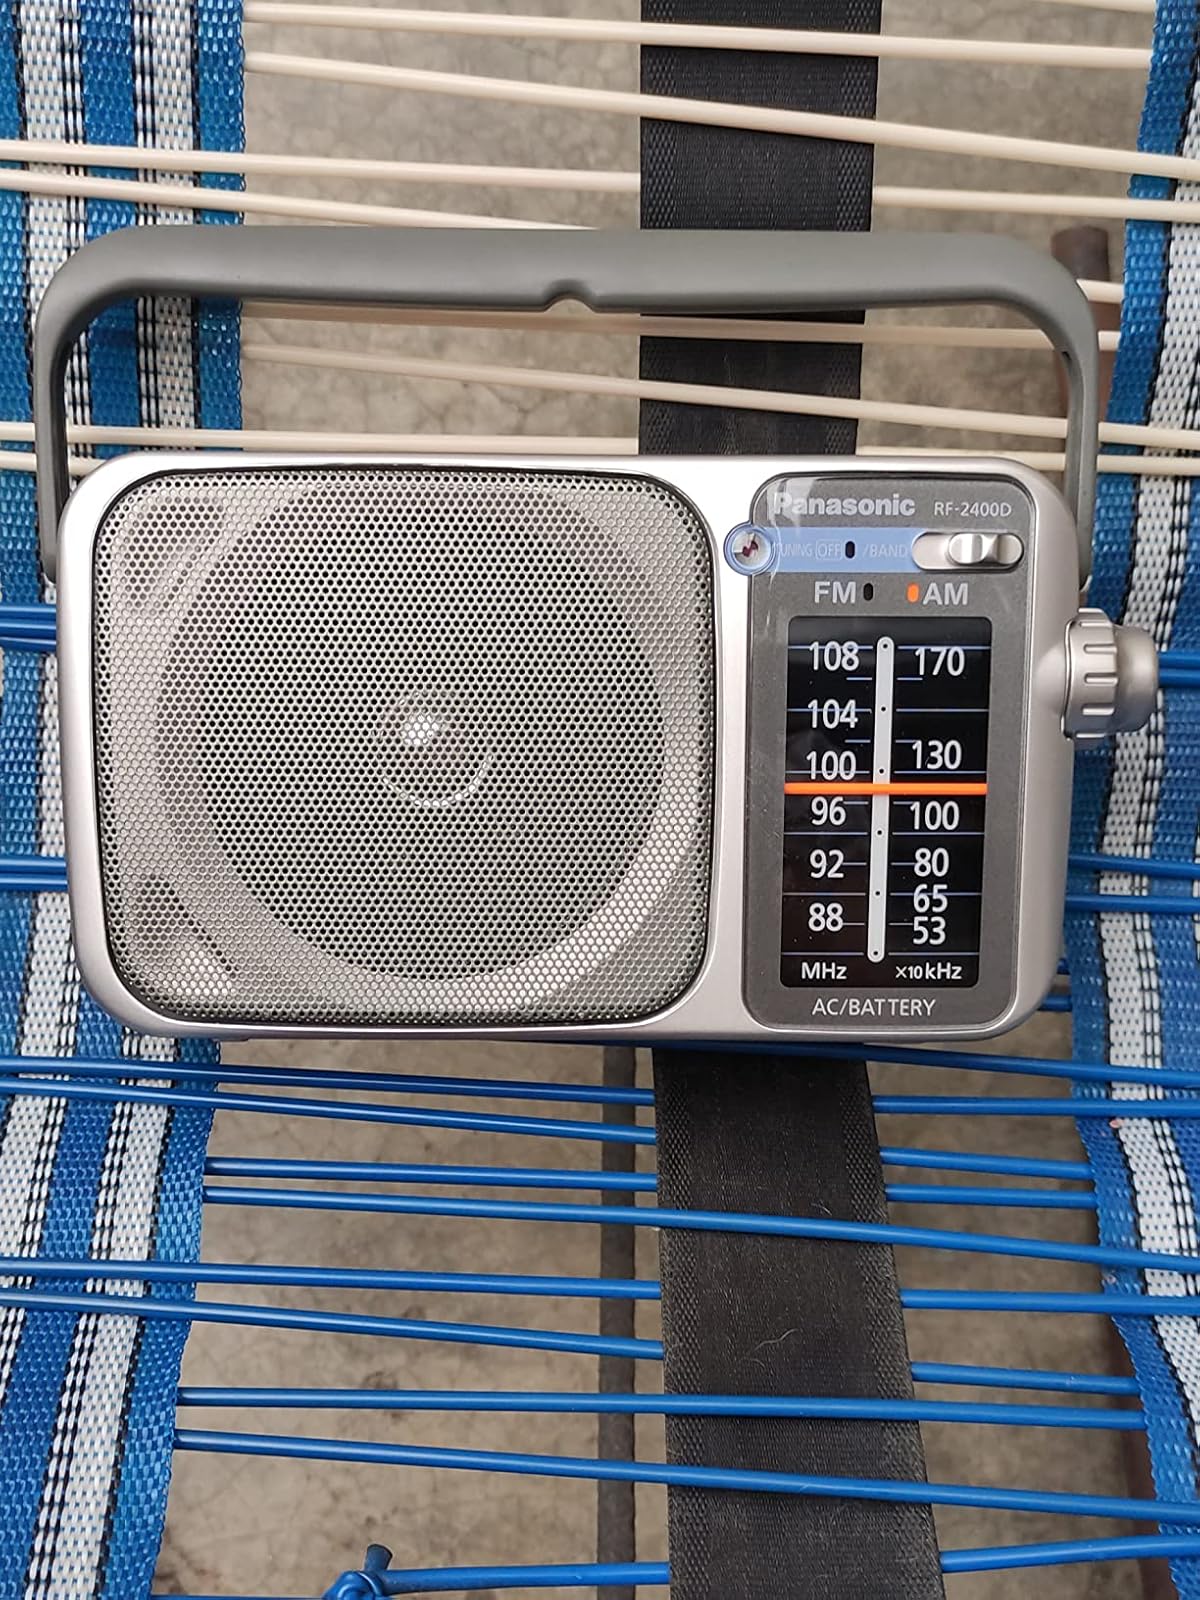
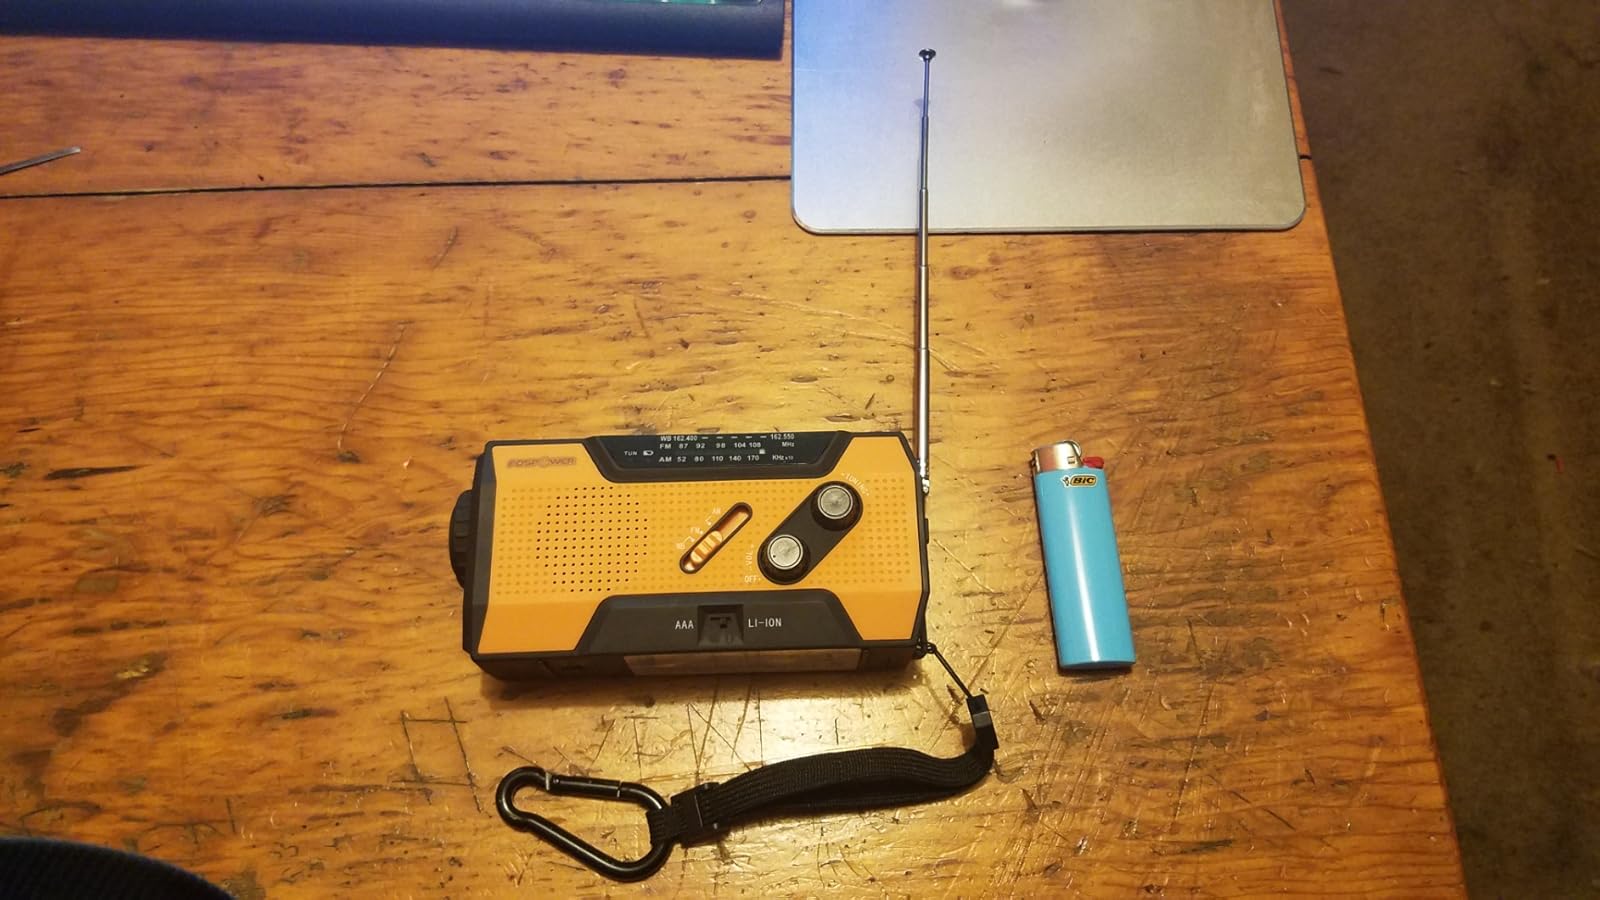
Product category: radio
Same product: no